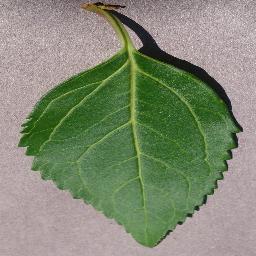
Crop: cherry
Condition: (including_sour)_healthy